Robert Joseph Haddon

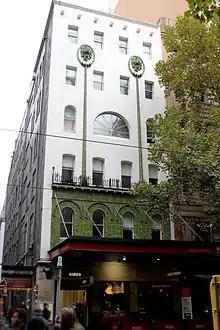
Former Fourth Victoria Building

The Fourth Victoria Building, at 273 Collins Street, Melbourne, was originally a brick warehouse, built in 1884 and remodelled in 1912 by Robert Haddon for its new owner, the Fourth Victoria Building Society. The remodelled design differed greatly from the architectural scape of Melbourne at the time. The building's Eastern Façade is approached as a whimsical interpretation derived from his passion in the Arts and Crafts movement in Europe. Above the ground floor shop front and awning, the first floor façade is covered with a panel of green glazed tiles, surmounted by a stylised wrought iron balcony. The façade above this is of plain white render pierced by windows without architraves. Above the fifth level are two large majolica medallions, containing green lions' heads, and trunk-like elements dribbled from these down the façade. The innovative ideas implemented through the materiality and design placed this building in a close threshold of Early European Modernism. The significance of Haddon's approach on Australian architecture thereafter was noted by Robin Boyd. Following the completion of the building, an article by the title "Art and architecture: the possibility of tiles" published in The Argus newspaper on 17 March 1915 complimented the architect and encouraged the architecture to be inspired from innovative materiality as a notion of breaking apart from tradition. Later on, many buildings like Her Majesty's Theatre and Melbourne Town Hall incorporated the use of the green glazed tiles and publicised its identity as a façade element.